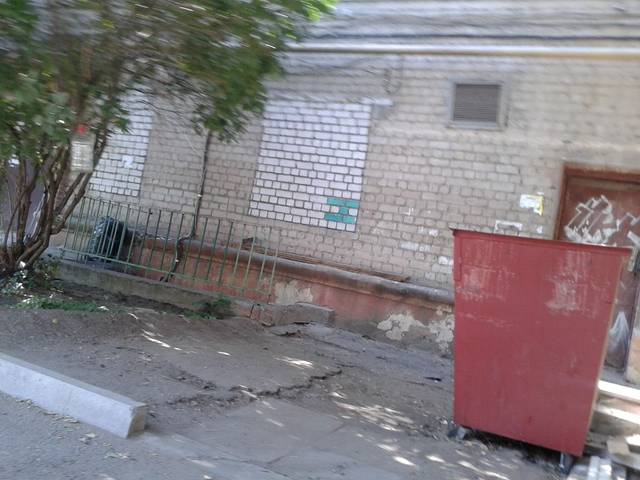
Region: Russia
Coordinates: 48.71, 44.523